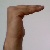
The image shows a hand gesture representing a space in Indian Sign Language.